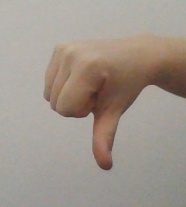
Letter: waw